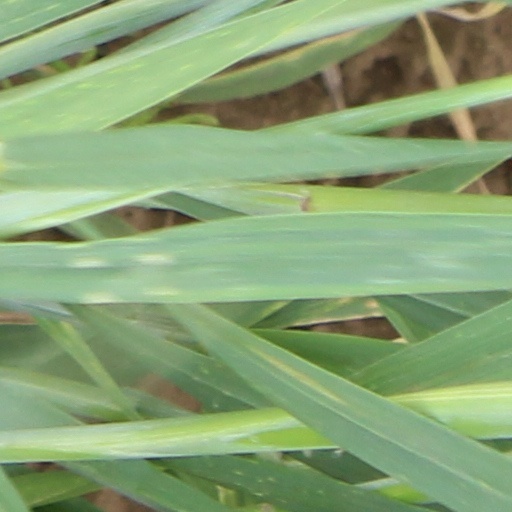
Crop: wheat